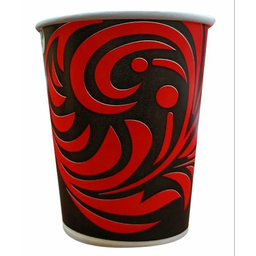
Label: paper